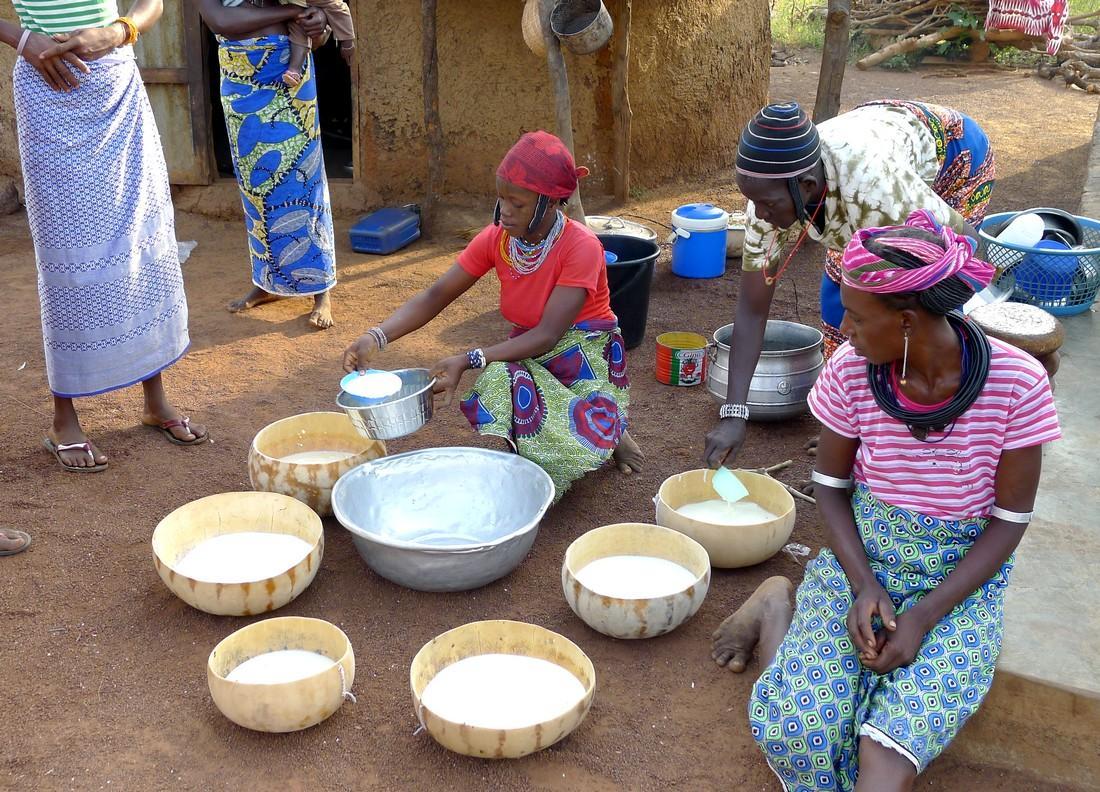
Hawa ni wamama wanaochuja maziwa ,wanachuja maziwa ili kutengeneza mradi inayotokana na maziwa.
Hii huonyesha kuwa kuna utosheleshaji wa maziwa katika sehemu hii ,pia wamama hawa wako na manufaa kutokana na maziwa kwa kuwa maziwa huongeza proteini kwenye mwili.